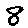
Label: 8